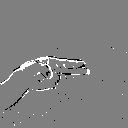
ASL letter: h